1959 Giro d'Italia

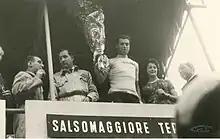
Gino Bartali next to Rik Van Looy, stage winner and first pink jersey of the 42nd Giro

The following stage was the first individual time trial of the race, which Anquetil was favored to win. Anquetil won the day by twenty-five seconds ahead of Rolf Graf and assumed the race lead. He rode the stage on a 52 x 13 gear, which when Gaul found out following the stage said "Nobody, not even Anquetil, can push that gear." The first summit finish came with the third leg that ended on the Abetone. A twelve-man group containing Looy and Jos Hoevenaers reached the climb first, while a second major group containing the favorites likes Anquetil and Gaul reached the climb after. Gaul attacked at the beginning of the climb and reached the first group alone. He rode with them for a short time before attacking and going on solo to win the stage and take the race lead.